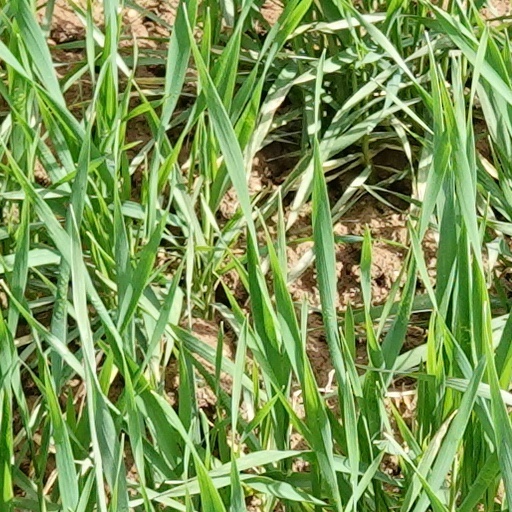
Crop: wheat